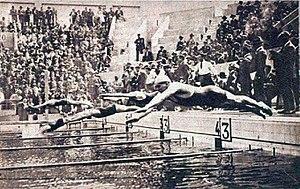
Finale du 400 mètres gage libre des JO 1924, de G. à D. Weissmuller, Borg et Charlton.
Arne Borg est un nageur suédois. Il est le frère jumeau de Åke Borg.
Andrew Charlton était un nageur australien multiple médaillé aux Jeux olympiques, en 1924 et 1928.